Omoidaseru Koi wo Shiyō

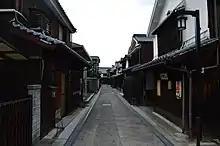
Mitarai Preservation District

The title song was released with two different lineups for all 21 full members, led by Yumiko Takino, and 23 trainees, led by Momoka Rissen. It is the first one in the AKB48 Group to have the music video produced in two versions, filmed at the Mitarai preservation district in Ōsakishimojima and representing the "past" and "present", in which the second generation trainees and the full members portrayed the high school and adult versions of the same group of people. The two music videos were included on the Limited Edition releases, while a combined version was published on YouTube on July 23.